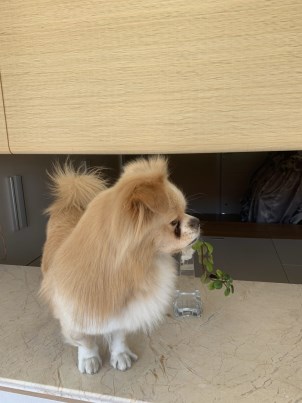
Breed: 3336-n000121-chinese_rural_dog